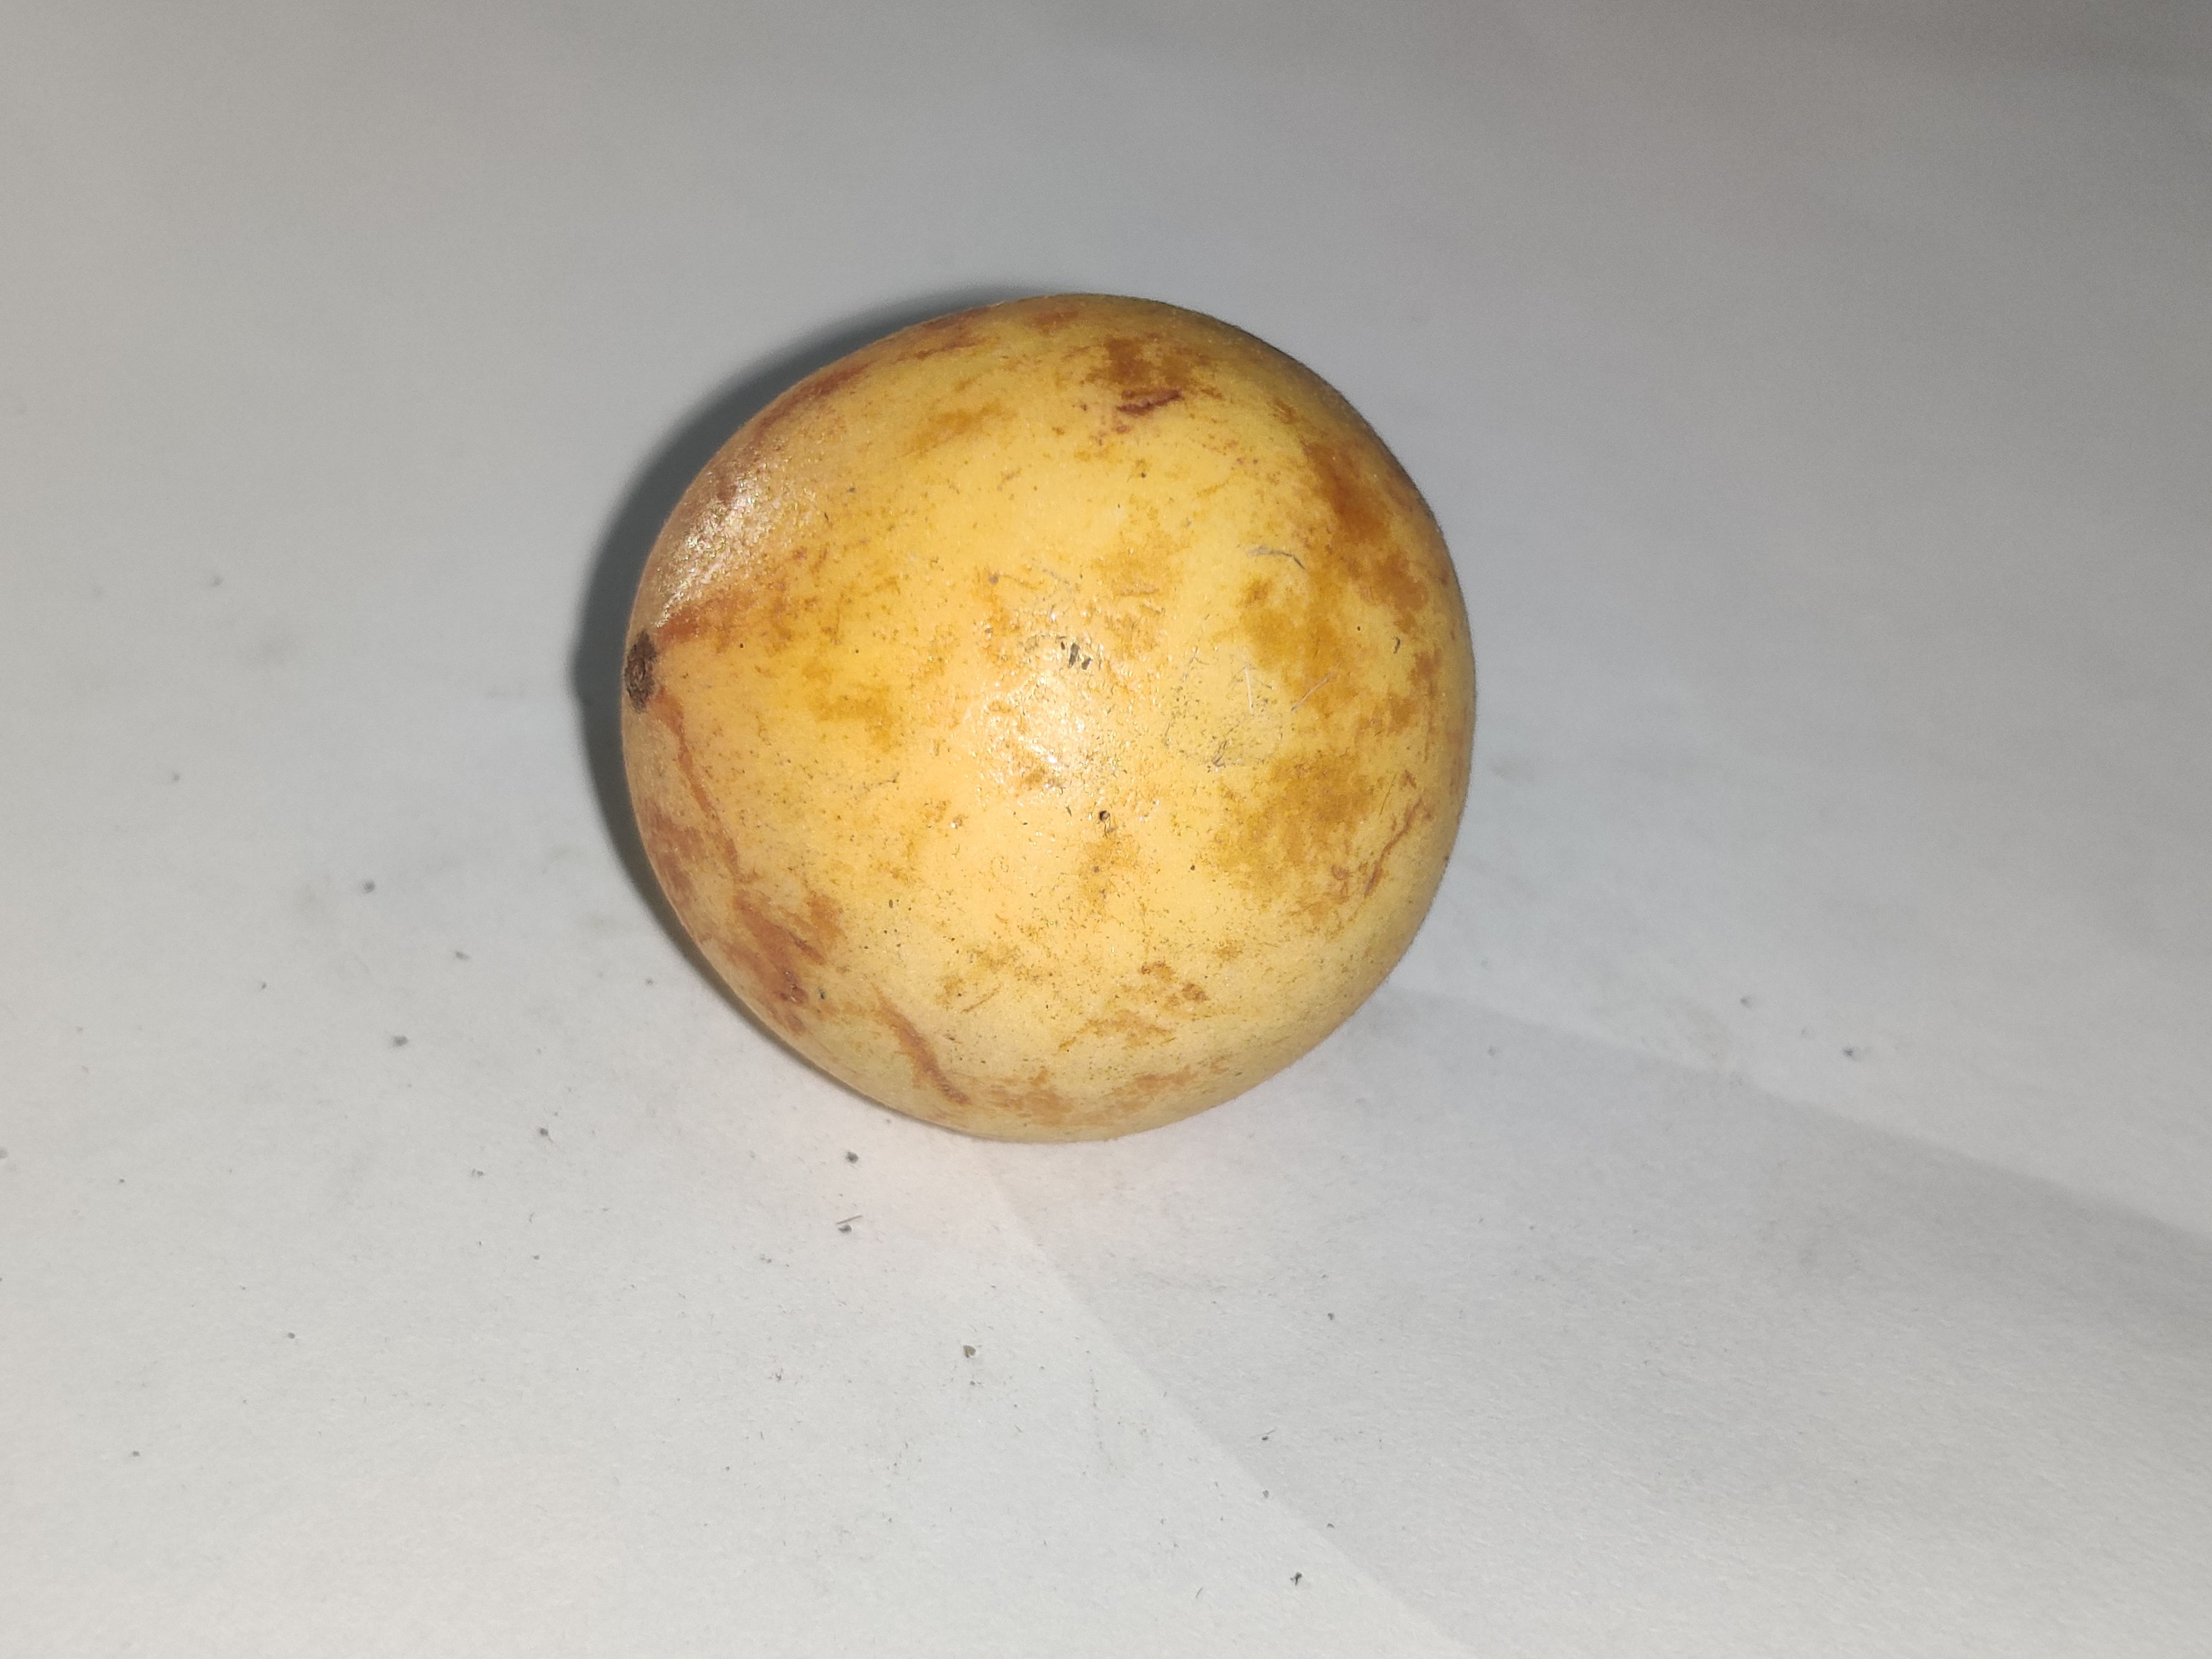
Fruit: burmese-grape
Grade: 1st-grade